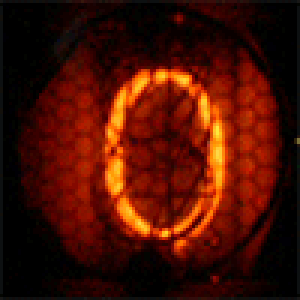
Un tube Nixie est un composant électronique utilisé pour l'affichage de chiffres et d'autres informations. Il est constitué d'un tube de verre qui contient une anode en fil grillagé, et plusieurs cathodes qui ont la forme de symboles à afficher. Le tube est rempli d'un gaz à basse pression, d'habitude composé principalement de néon et souvent un peu de vapeur de mercure et/ou d'argon. Lorsqu'on applique une tension sur une cathode, celle-ci s'entoure d'un halo orange dû aux décharges dans le gaz.